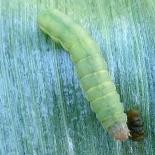
Crop: Onion
Condition: caterpillar-p